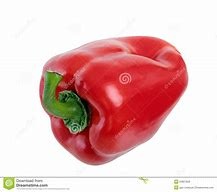
Label: capsicum